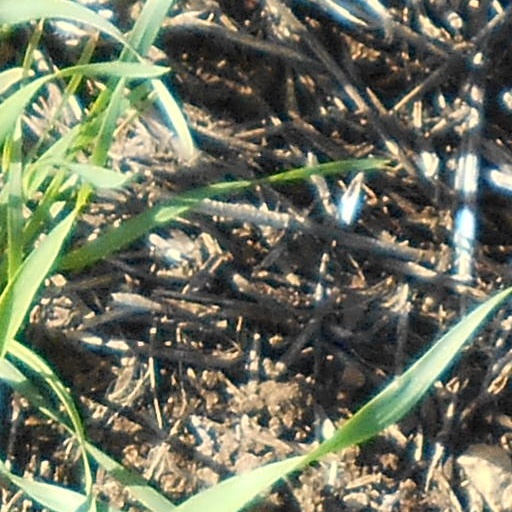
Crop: wheat